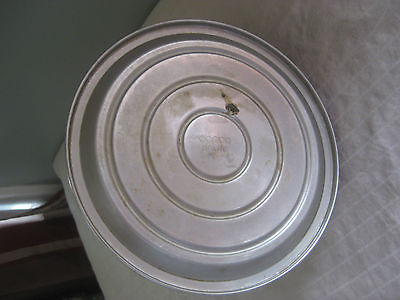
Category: kettle